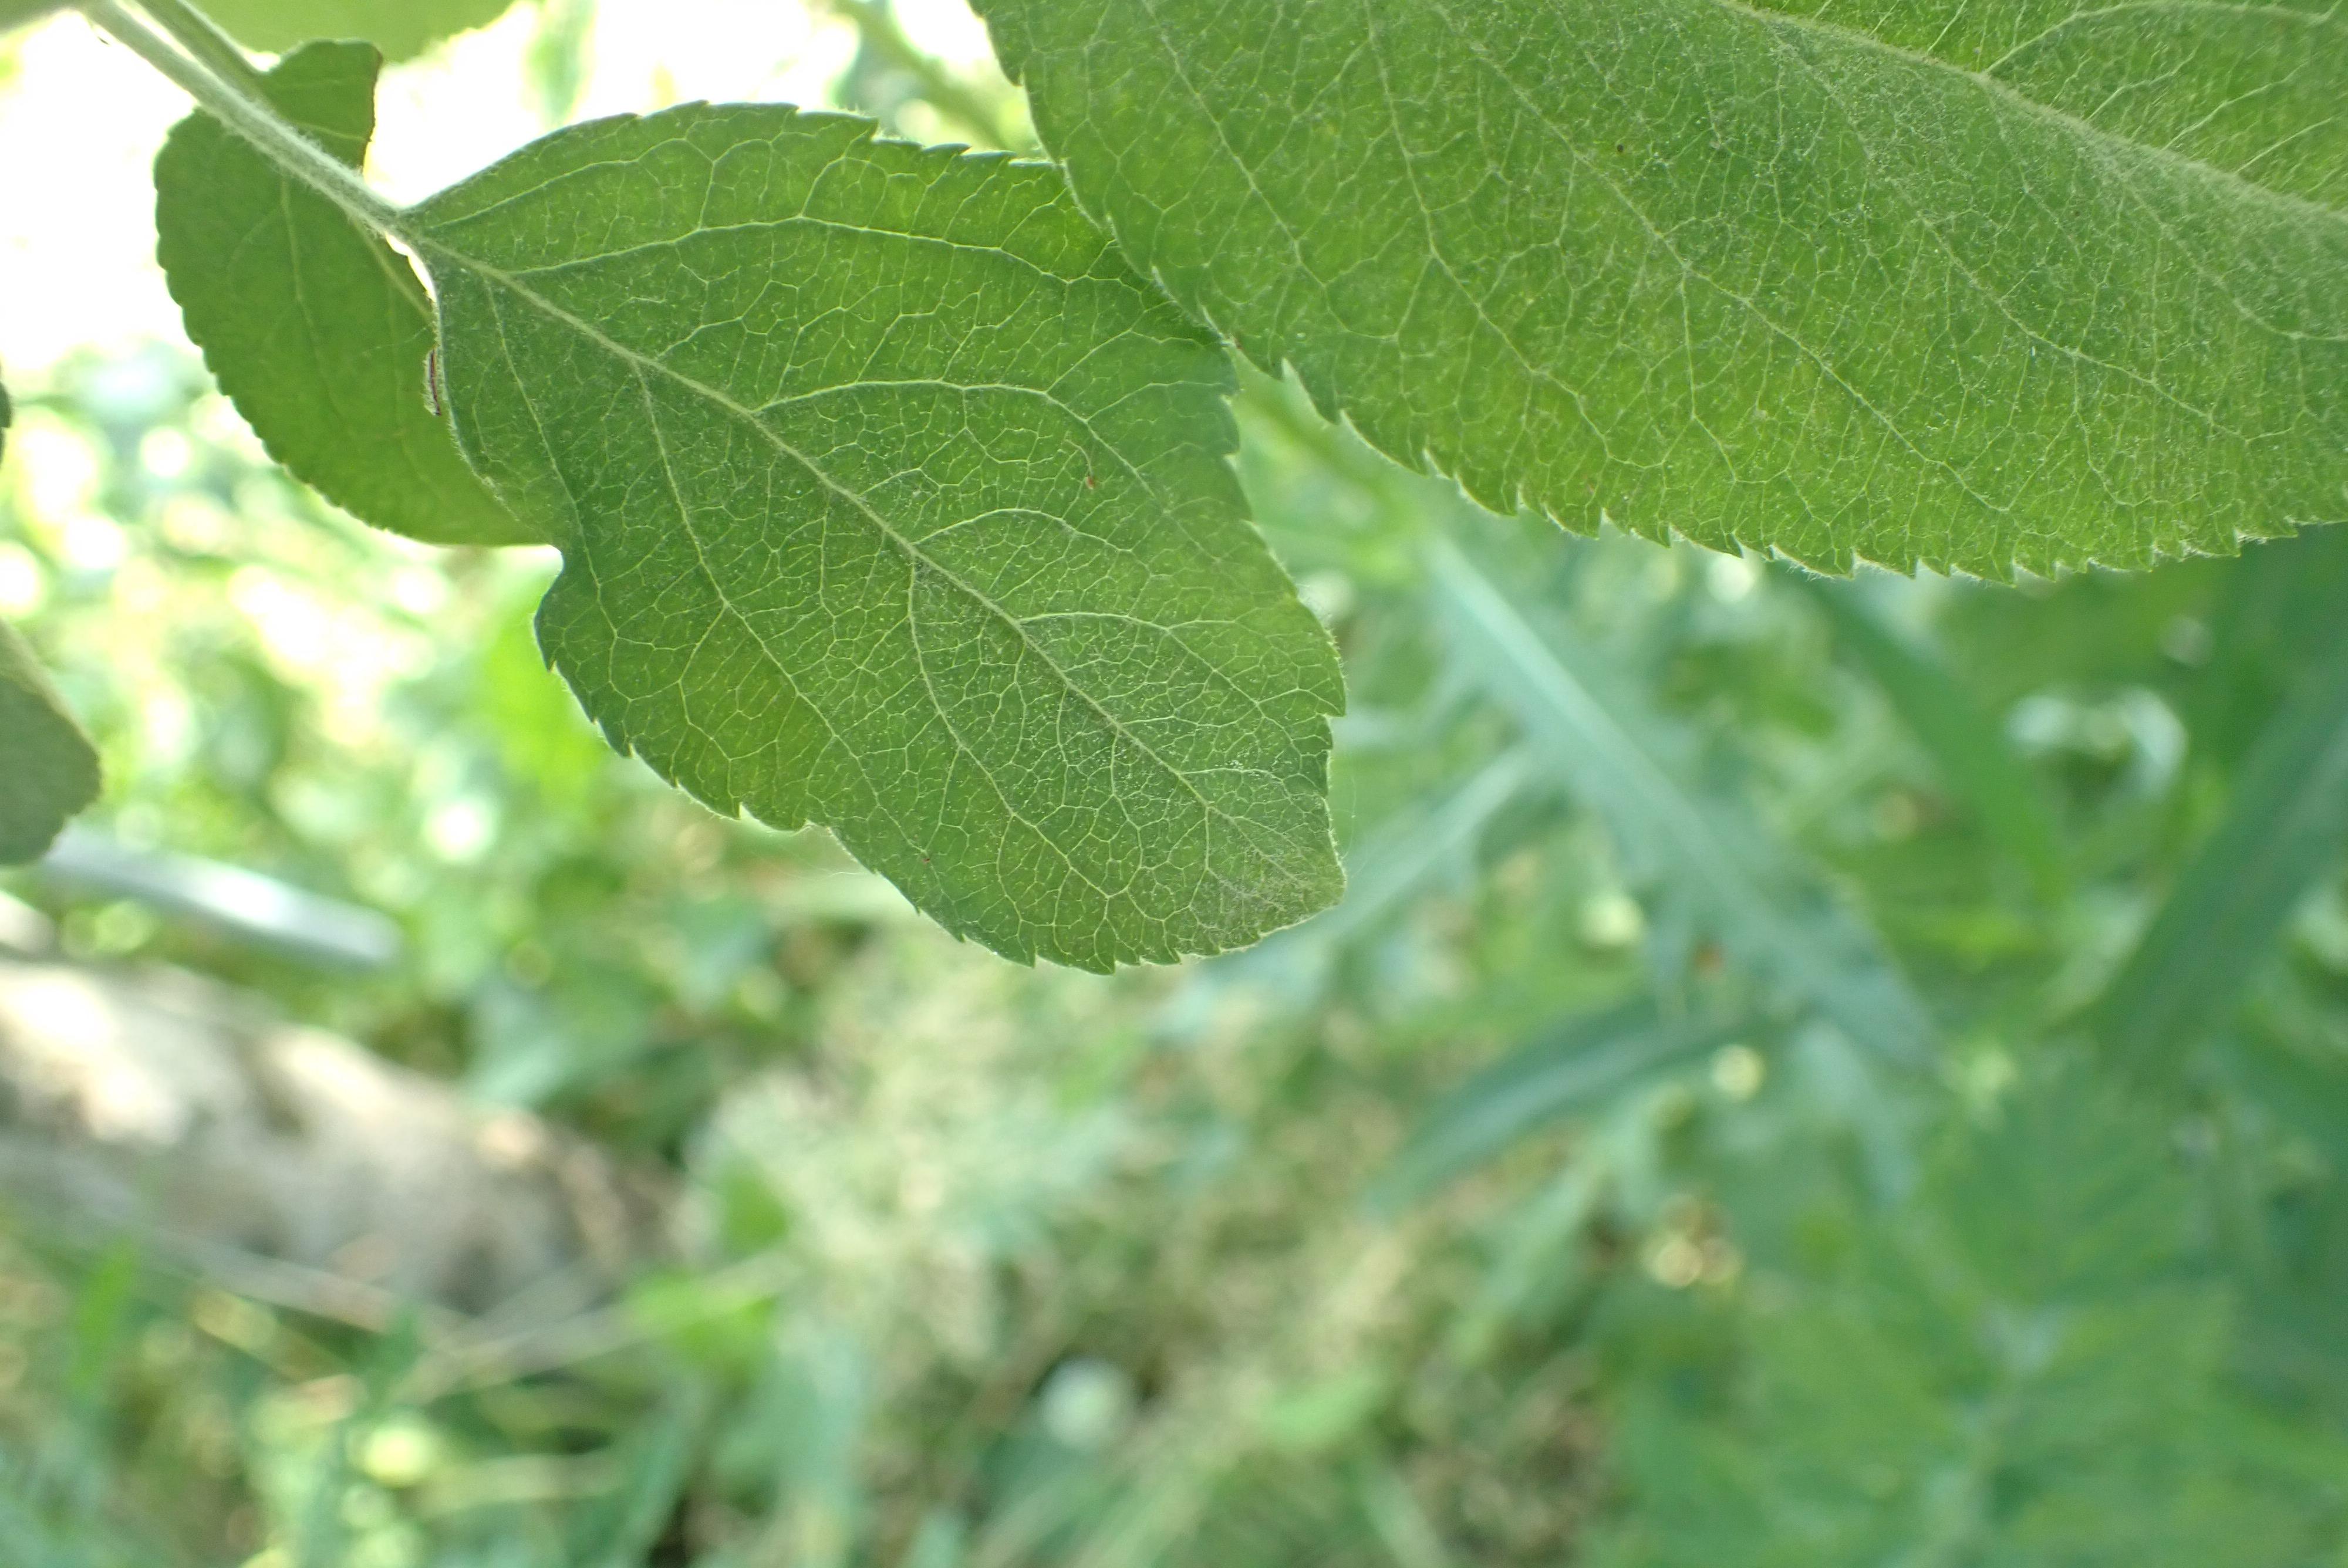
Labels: healthy